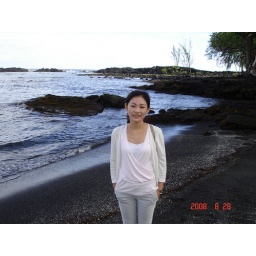
Big Island, black sand beach by volcano with green diamond sands